Peradeniya Junction railway station

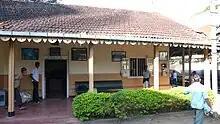
Station master's office, Peradeniya Junction railway station

Peradeniya railway station is one of the oldest railway stations in Sri Lanka, opening in 1867 when the rail line was extended from Ambepussa to Kandy, as a part of the first train route which connected Colombo to Kandy. Initially the station was not a railway junction station. On 15 January 1873 it became a junction station, with the construction of a rail line from Peradeniya to Gampola, resulting in the station being renamed the Peradeniya Junction Railway Station.